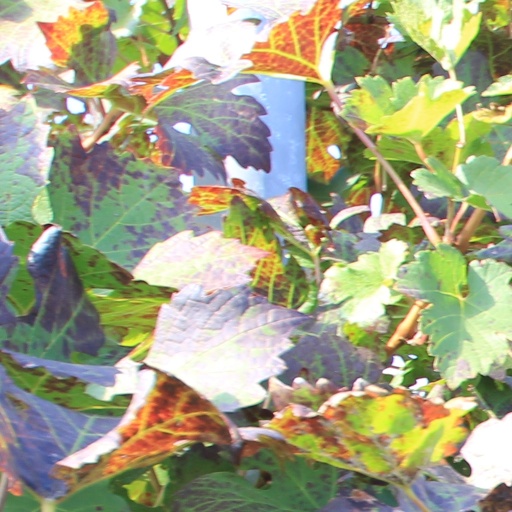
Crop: grape